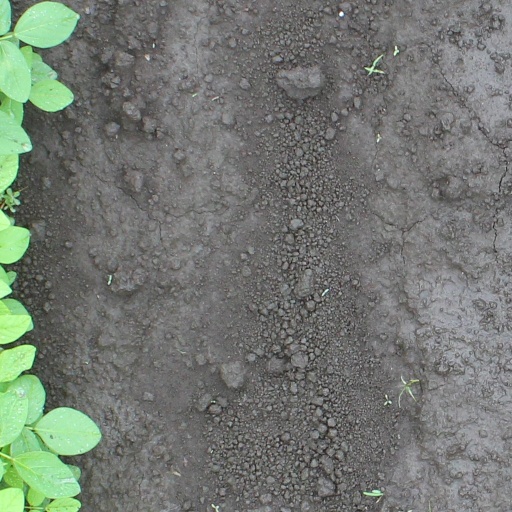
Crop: soybean